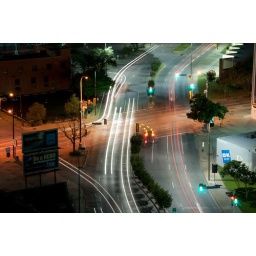
The dotted yellow lights in the middle are a street sweeper turning left.